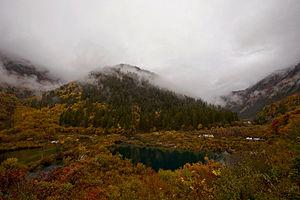
Cet article recense les sites inscrits au patrimoine mondial en Chine.